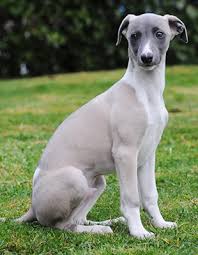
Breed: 234-n000065-whippet